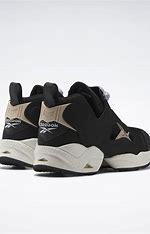
Brand: Reebok
Model: Instapump Fury 95